Karen Brooks Hopkins

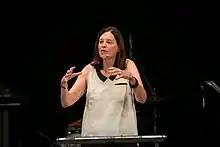
Karen Brooks Hopkins

Karen Brooks Hopkins is the president emerita of Brooklyn Academy of Music, having served as its president from 1999 to 2015.